Gimnasia y Esgrima de Mendoza

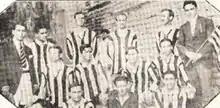
The first football team of the club.

The club was founded in 1890 as "Club de Esgrima" (Fencing Club) with Dr. Carlos Ponce as its first president. In 1893 a group of members came up with new ideas, proposing to encourage the practice of other sports, mainly basque pelota. Therefore, the club was renamed "Club de Pelota". In 1894 the club leaders acquired a land in Mendoza.